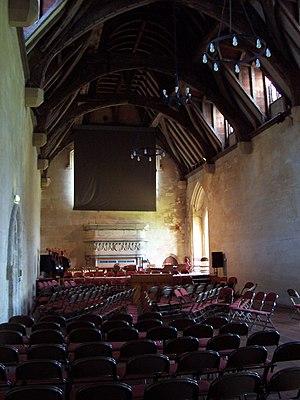
Le château de Saint-Donat est un château médiéval de la fin du XIIᵉ siècle se situant dans la vallée de Glamorgan au pays de Galles à 25 km à l'ouest de Cardiff donnant vue sur le canal de Bristol. Après être passé aux mains de plusieurs propriétaires, il abrite depuis 1962 l'Atlantic College des United World Colleges.